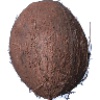
Label: Cocos 1